Season Ticket Basketball 2003

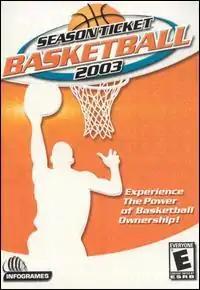
Box art

Season Ticket Basketball 2003 is a basketball management simulation video game developed by Brian Nichols and published by Infogrames.